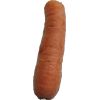
Label: carrot